Dennis Wilson

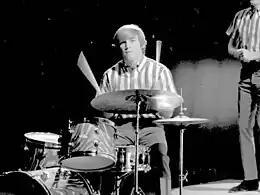
Dennis performing on drums with the Beach Boys, December 1964

The Wilsons' mother, Audree, forced Brian to include Dennis in the original lineup of the Beach Boys. In 1960, Dennis began taking drum lessons at Hawthorne High School. Teacher Fred Morgan later said that Dennis had been "a beater, not a drummer" and "a fast learner when he wanted to learn." According to Brian, "We kind of developed into a group sort of through the wishes of Dennis. He said that ... the kids at school knew I was musical because I had done some singing for assemblies and so on." Recalling their first group rehearsals, Dennis said that he was initially "going to play bass, and then I decided to play drums. ... Drums seemed to be more exciting. I could always play bass if I wanted to." Brian would ultimately play bass. Dennis played the drums on their first studio album "Surfin' Safari" and sang vocals.